Question: Please indicate a possible affordance area of the scissors that can be used for holding
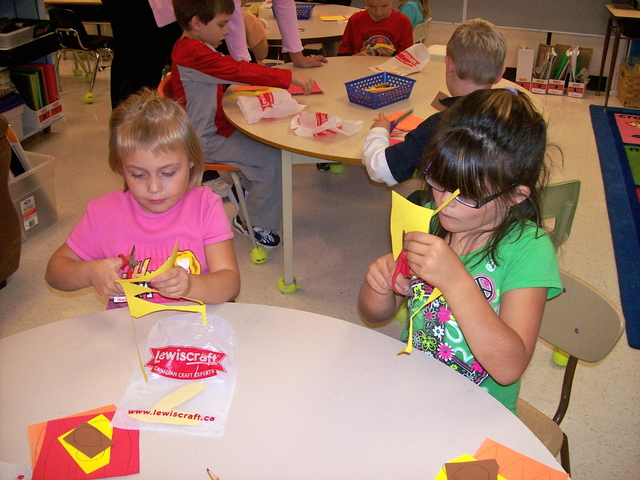
Answer: [390.5, 237.5, 433.5, 302.5]